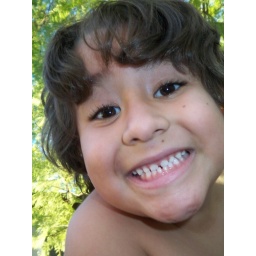
Hendrix playing in his tree house